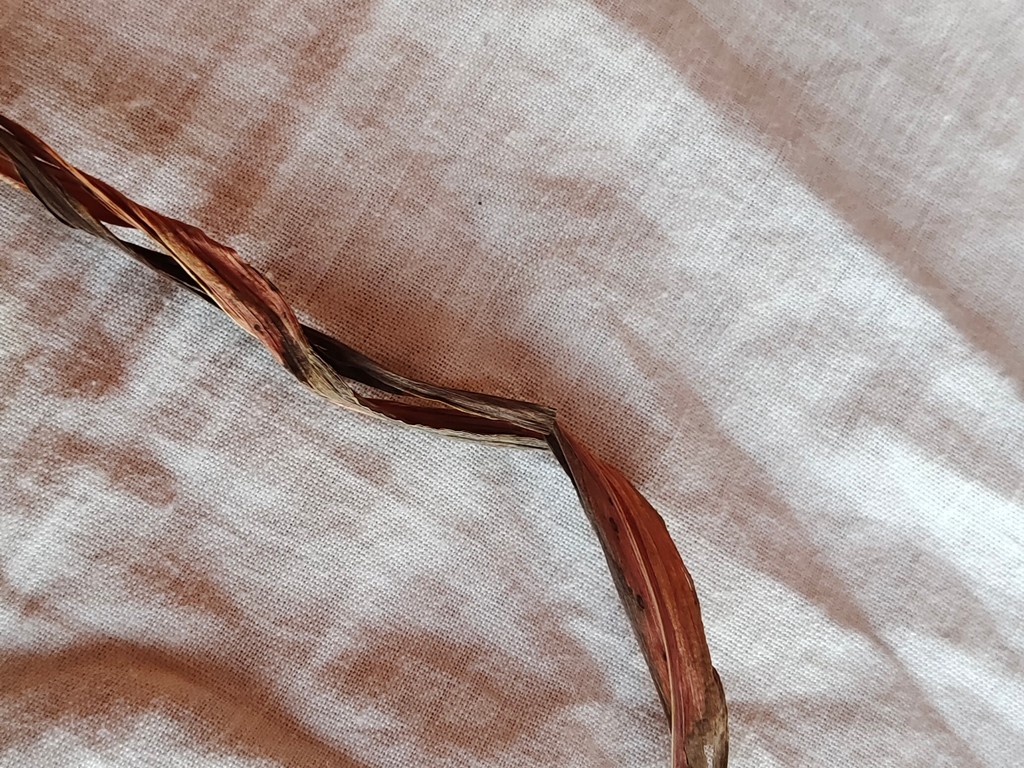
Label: Dried